Belgium in the long nineteenth century

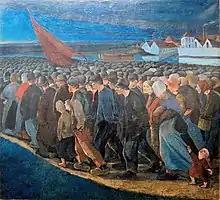
"Un soir de grève" (1893) by Eugène Laermans. Belgian strikers wave red banners during the huge general strike of 1893.

Determined to look for a colony for himself and inspired by recent reports from central Africa, Leopold began patronizing a number of leading explorers, including Henry Morton Stanley. Leopold established the International African Association, a charitable organization to oversee the exploration and surveying of a territory based around the Congo River, with the stated goal of bringing humanitarian assistance and civilization to the natives. In the Berlin Conference of 1884–85, European leaders officially recognized Leopold's control over the of the notionally-independent Congo Free State.